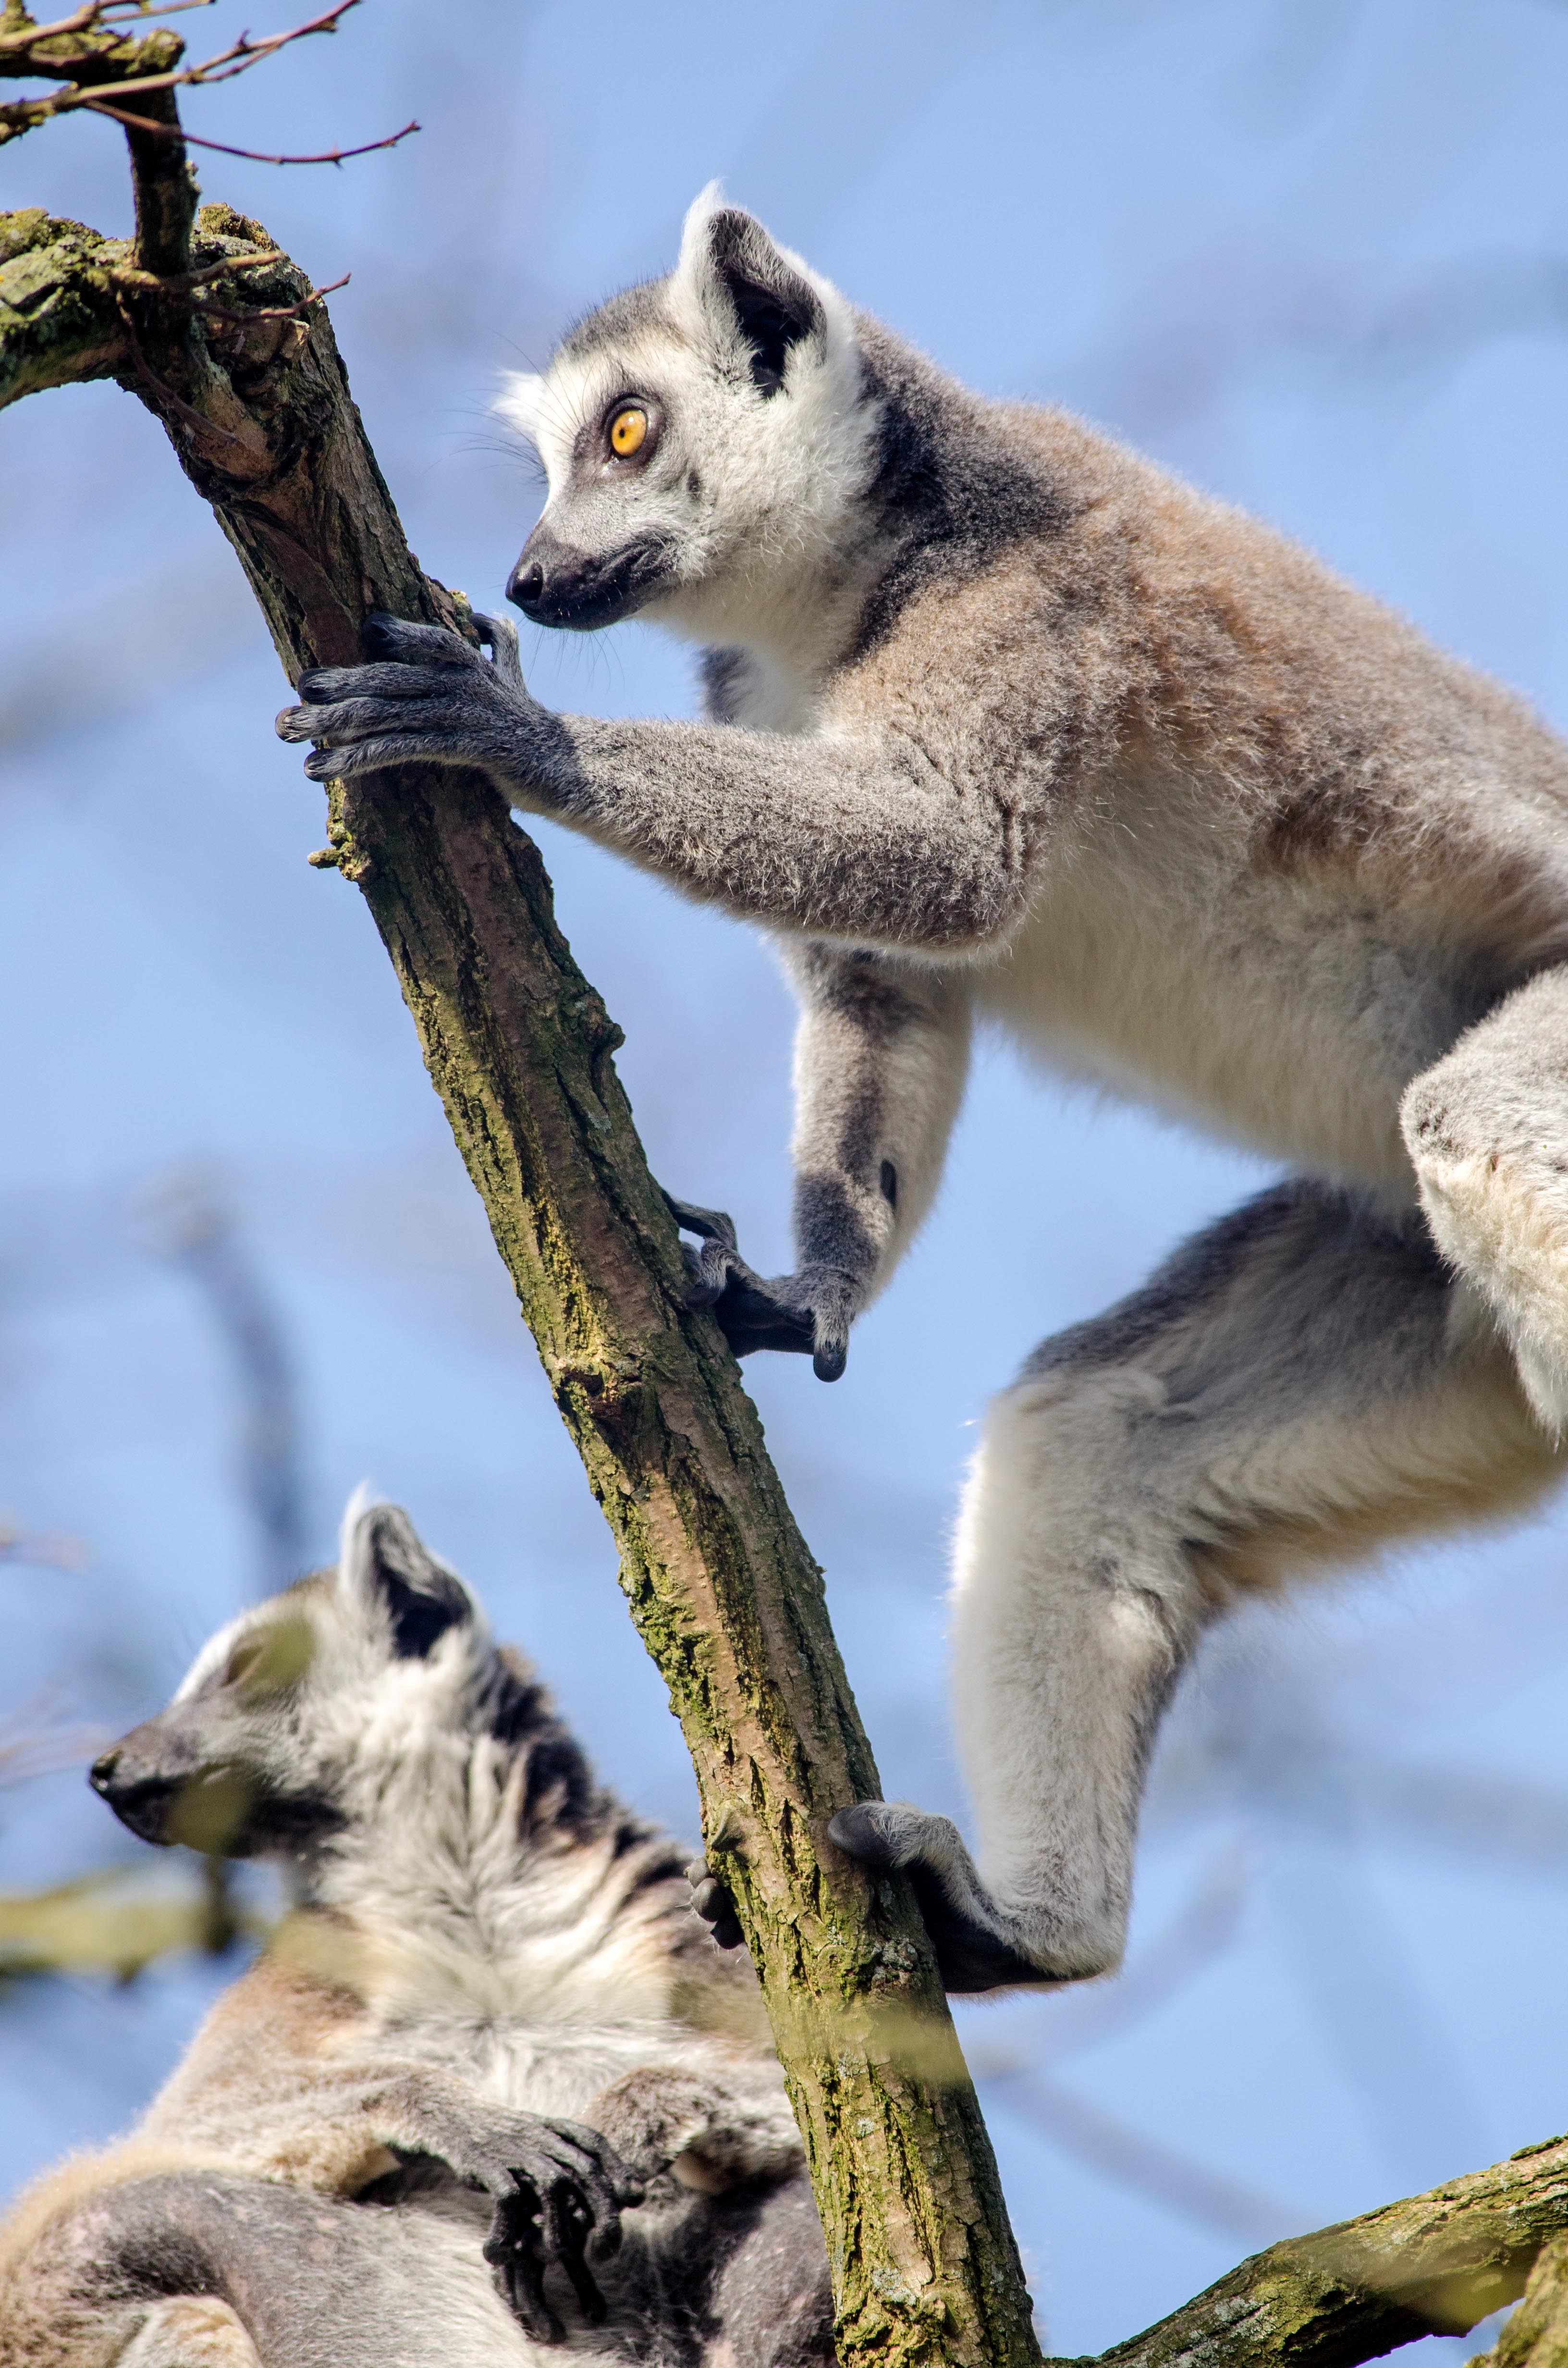
branch, ring, feet, cute, wildlife, zoo, mammal, nikon, fauna, primate, eyes, hands, madagascar, vertebrate, germany, deutschland, adorable, lemur, d7000, niedlich, tierpark, tailed, katta, hnde, fse, madagaskar, lemuren, kattas